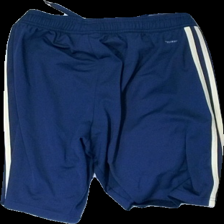
View: back
Type: Shorts
Category: Children
Brand: Adidas
Colors: White, Blue
Material: 100% polyester
Pattern: Striped
Cut: Regular
Size: S
Season: All
Trend: Sports
Stains: Minor
Damage: Yellow wash
Damage location: middle right
Damage 2: Yellow wash
Damage 2 location: middle left
Price range: <50
Recommended usage: Export
Description: White blouse with red floral pattern
Comment: Yellow wash